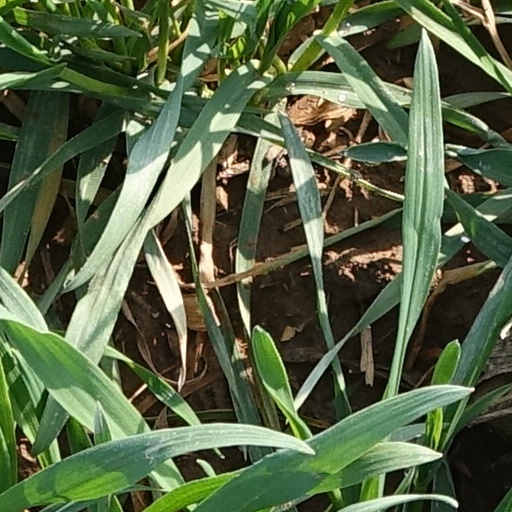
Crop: wheat